Masao Ito

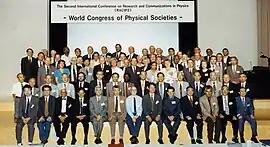
Ito at the Second International Conference on Research and Communications in Physics

Ito graduated from the University of Tokyo with an M.D. in 1953 and a Ph.D. in 1959. He was a research fellow at Australian National University from 1959 to 1962. He taught at the University of Tokyo from 1963.